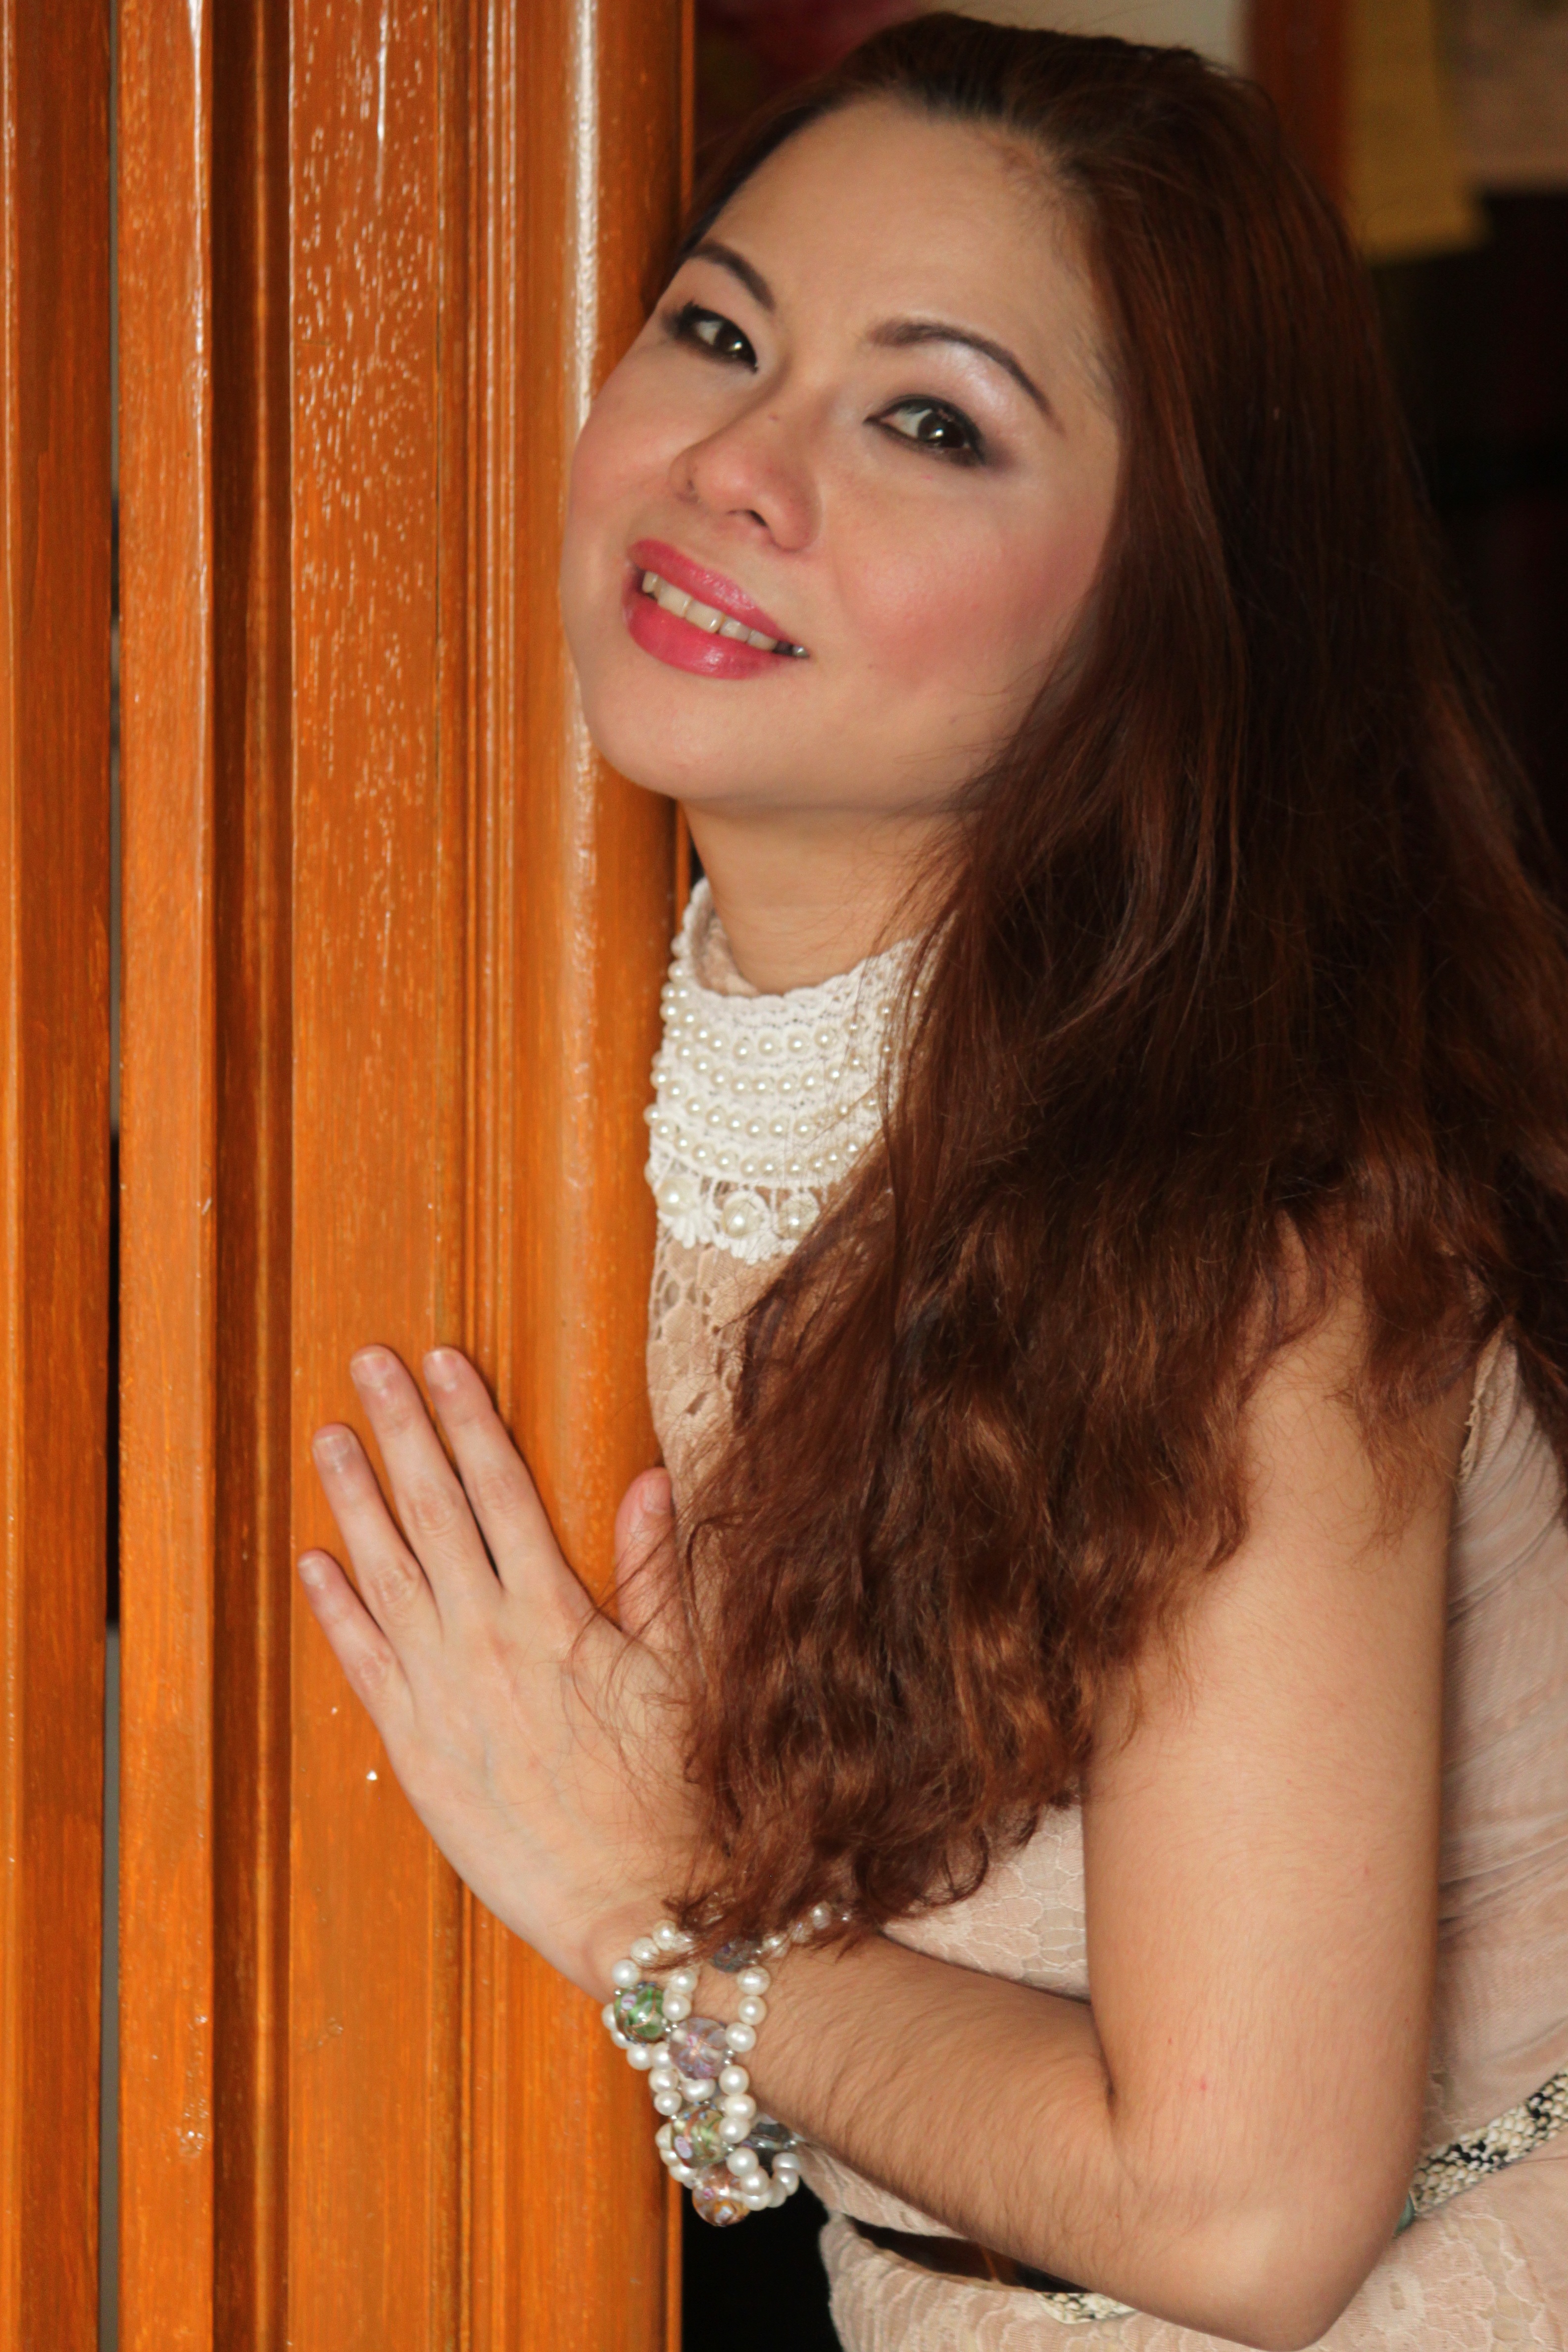
hand, person, girl, woman, hair, photography, asian, portrait, model, clothing, lady, lip, hairstyle, long hair, black hair, face, dress, happy, head, skin, beauty, blond, photo shoot, brown hair, portrait photography, human hair color